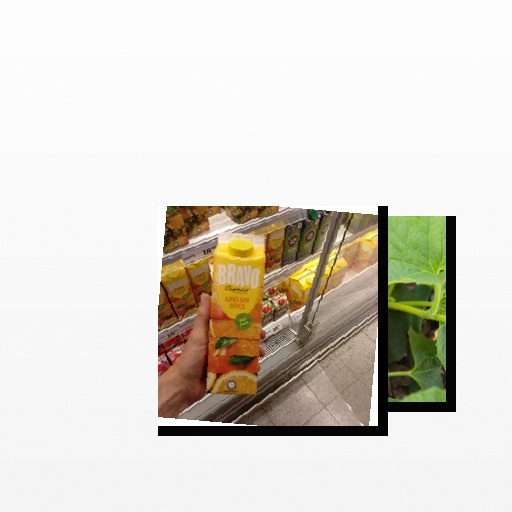
Food items: cantaloupe, orange_juice